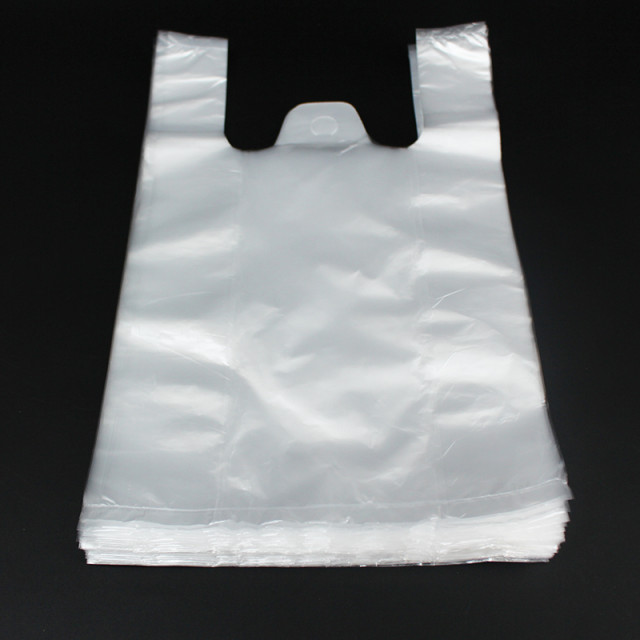
Label: plastic